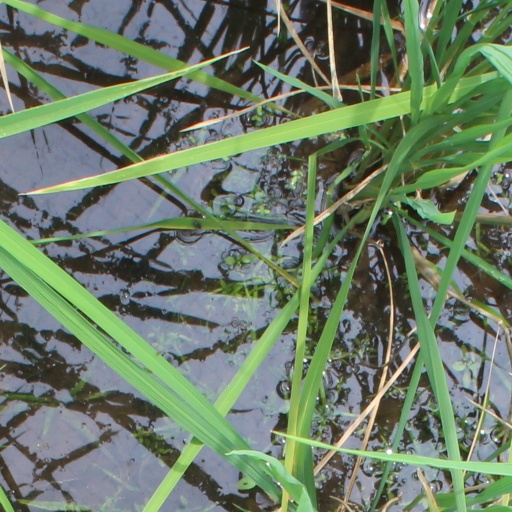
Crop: rice